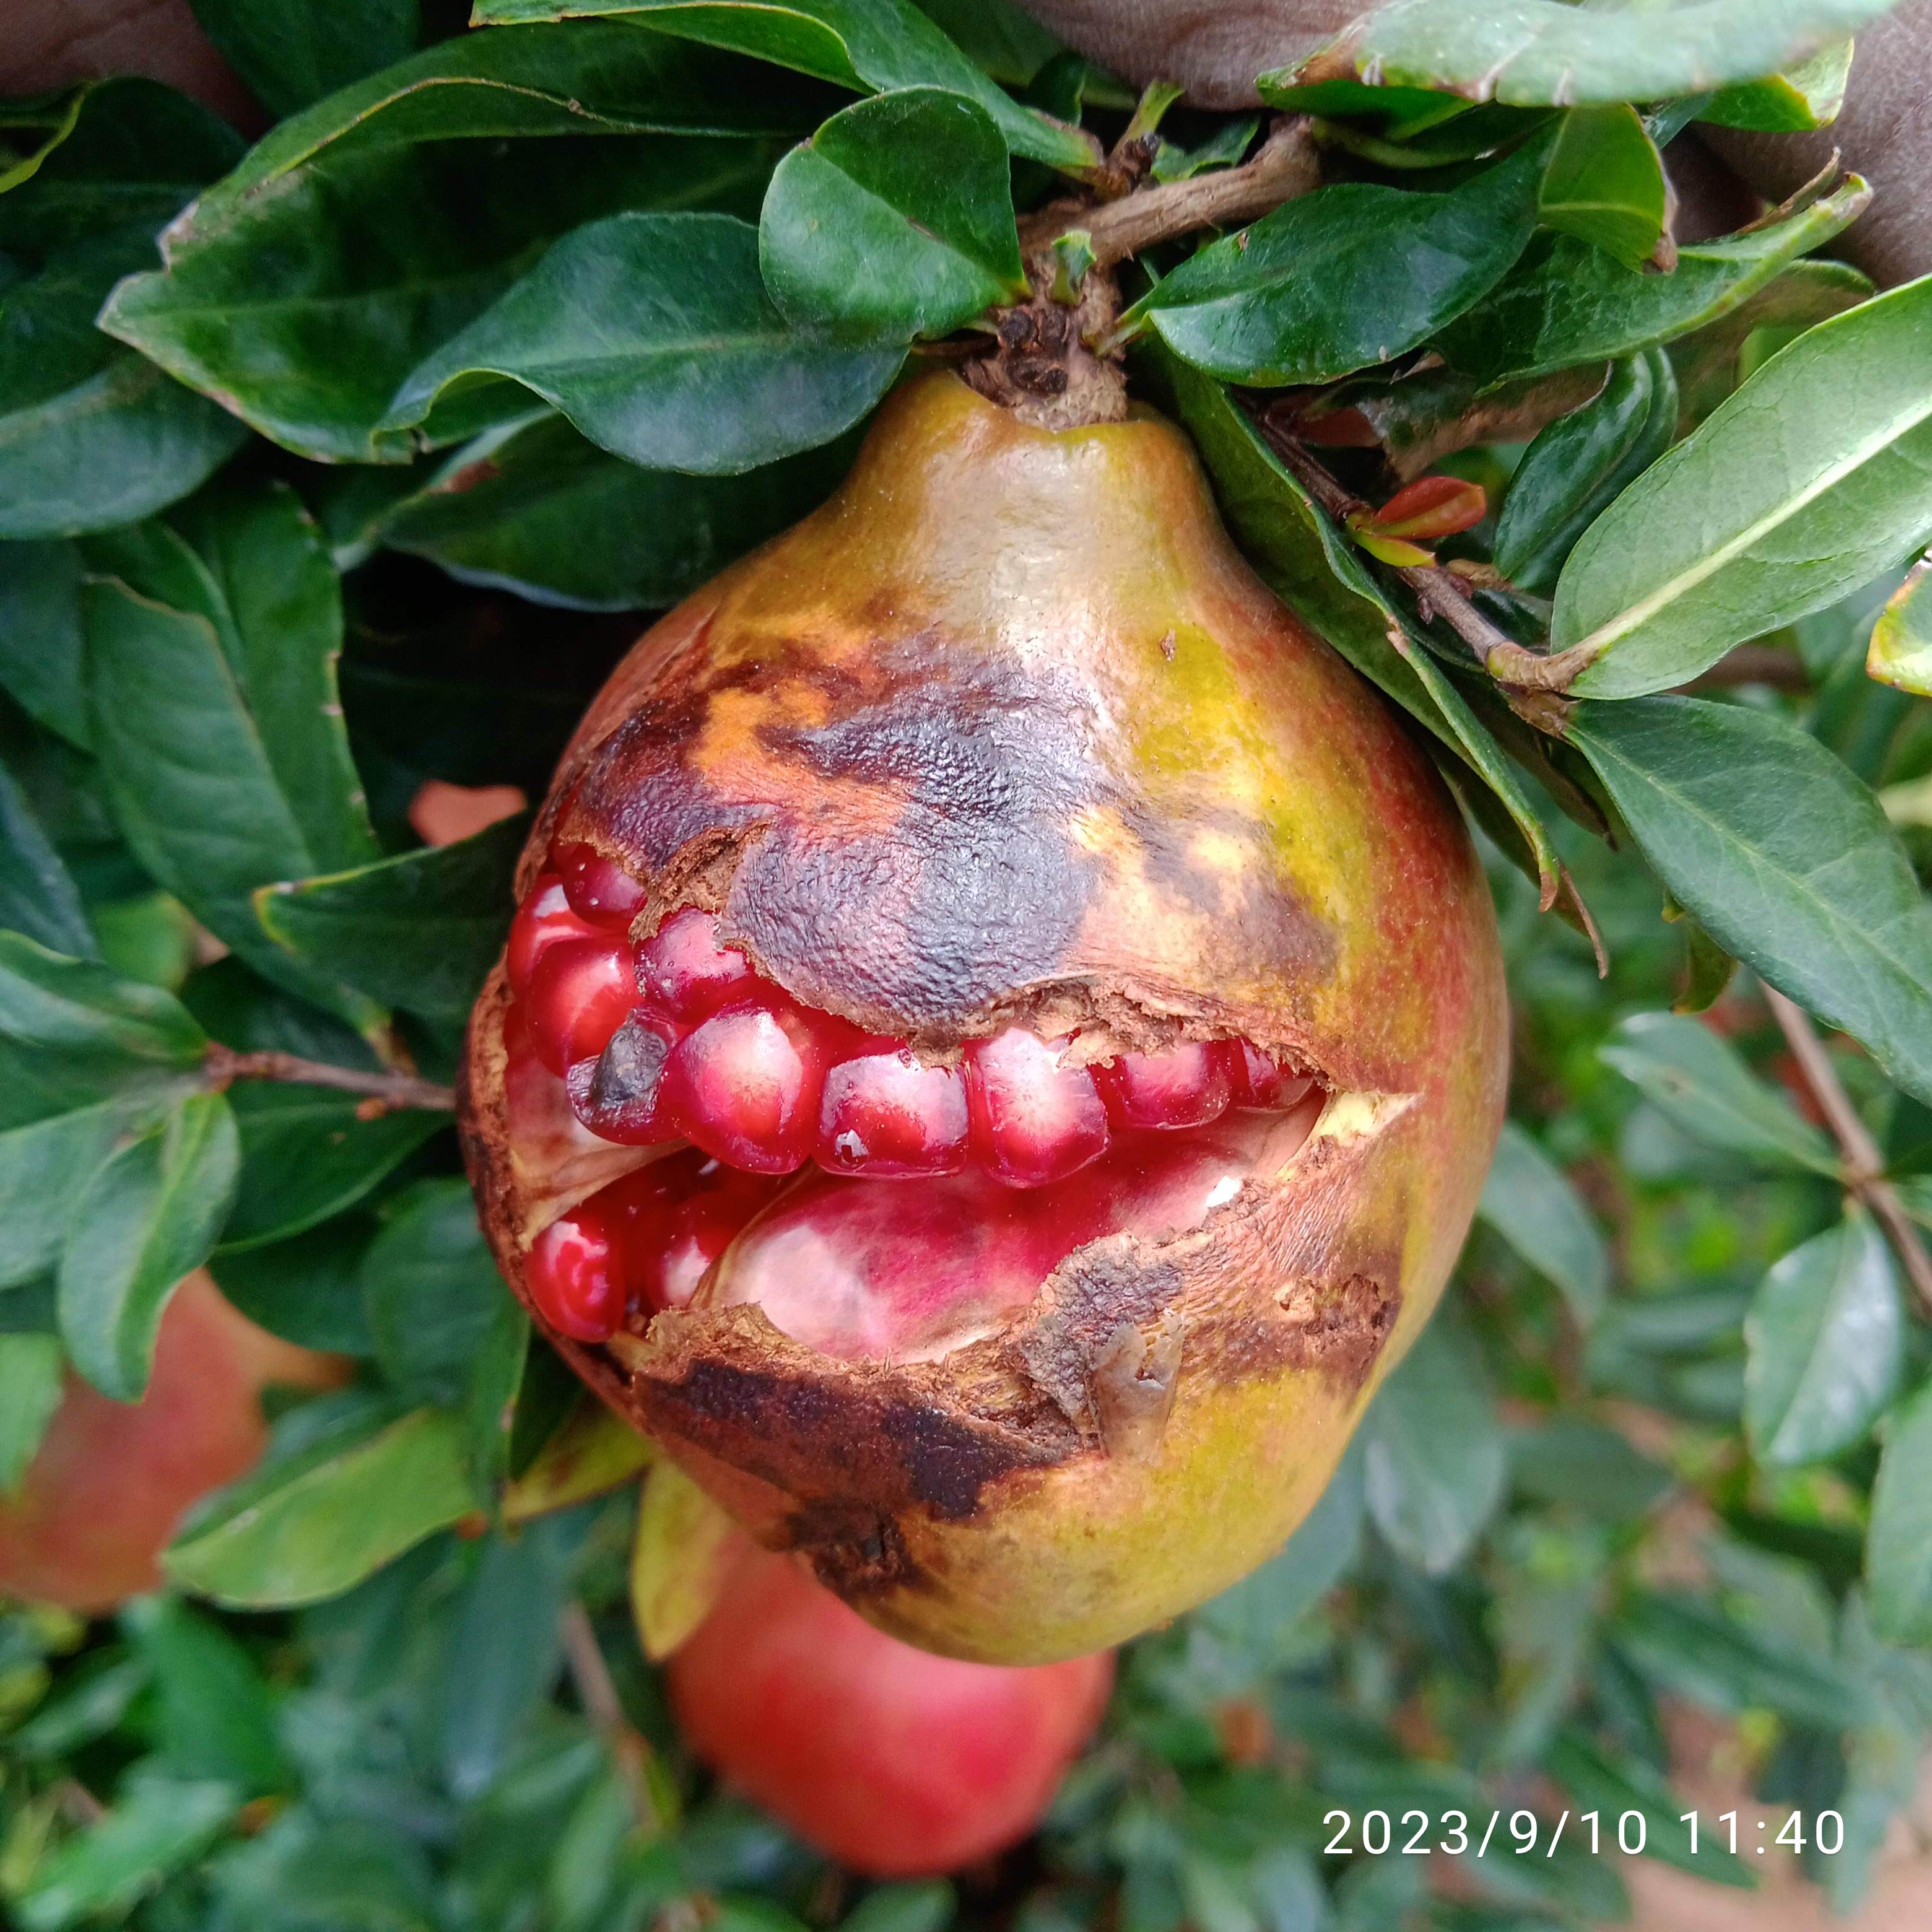
Label: Bacterial_Blight